Economics of the arts and literature

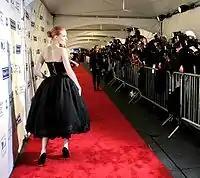
Sherwin Rosen states that top stars have such high earnings because their movies sell more copies

The term "star system", coined by Sherwin Rosen, is used to explain why a small number of the artists and creators in the market, such as the celebrity A-list actors and top pop singers, earn most of the total earnings in a sector. Rosen's 1981 paper examined the economics of superstars to determine why "relatively small numbers of people earn enormous amounts of money and seem to dominate the fields in which they engage". Rosen argues that in superstar markets, "small differences in talent at the top of the distribution will translate into large differences in revenue." Rosen points out that "...sellers of higher talent charge only slightly higher prices than those of lower talent, but sell much larger quantities; their greater earnings come overwhelmingly from selling larger quantities than from charging higher prices".